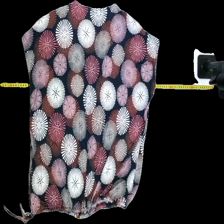
View: back
Type: Blouse
Category: Ladies
Brand: Not Applicable
Colors: White, Multicolor, Pink, Blue, Brown, Beige
Material: 95%polyester 5%elastane
Pattern: Geometric print
Cut: Regular, V-collar
Size: XL
Season: All
Trend: No trend
Stains: No
Price range: 50-100
Recommended usage: Reuse